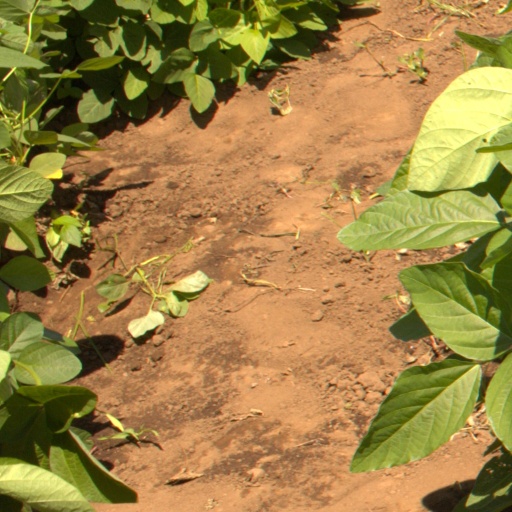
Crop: soybean